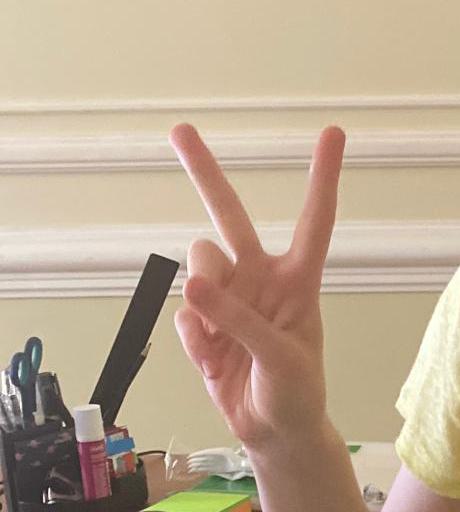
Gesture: peace